Gorbushka

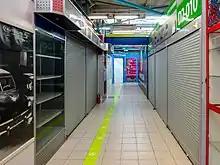
Empty trade line at Gorbushkin Dvor. July 2014

The word itself is an associative usage of an untranslatable Russian word for the first slice from a loaf of bread which contains mostly the crust. If the loaf is round, the shape resembles a hump (Russian: горб). The word has many cultural associations in Russia. Before the year 2001 the name "Gorbushka" referred to an open-air black market for software, music, videos and electronics. The market was in the city square by the Gorbunov Palace of Culture ( ДК имени Горбунова), hence the name.